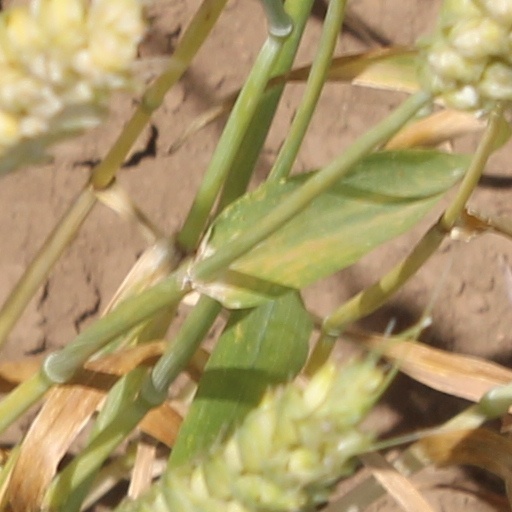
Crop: wheat